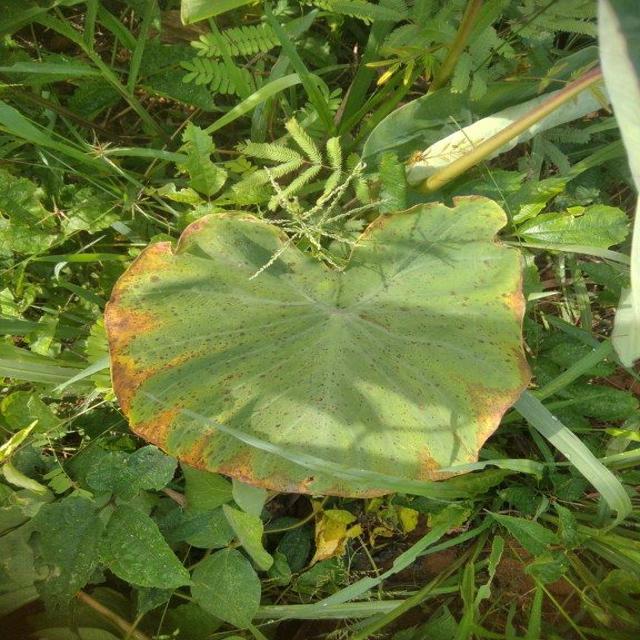
Label: Mid_Blight